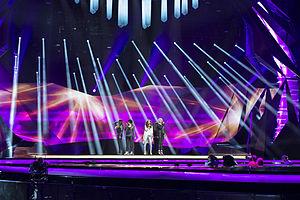
L'Autriche a participé au Concours Eurovision de la chanson 2013. La chanson a été sélectionnée à travers une finale nationale Österreich rockt den Song Contest organisée par l'ORF. C'est Natália Kelly qui représentera l'Autriche à Malmö avec la chanson Shine.